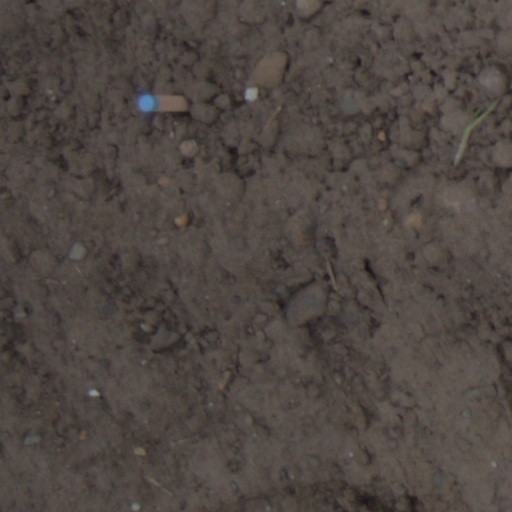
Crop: wheat